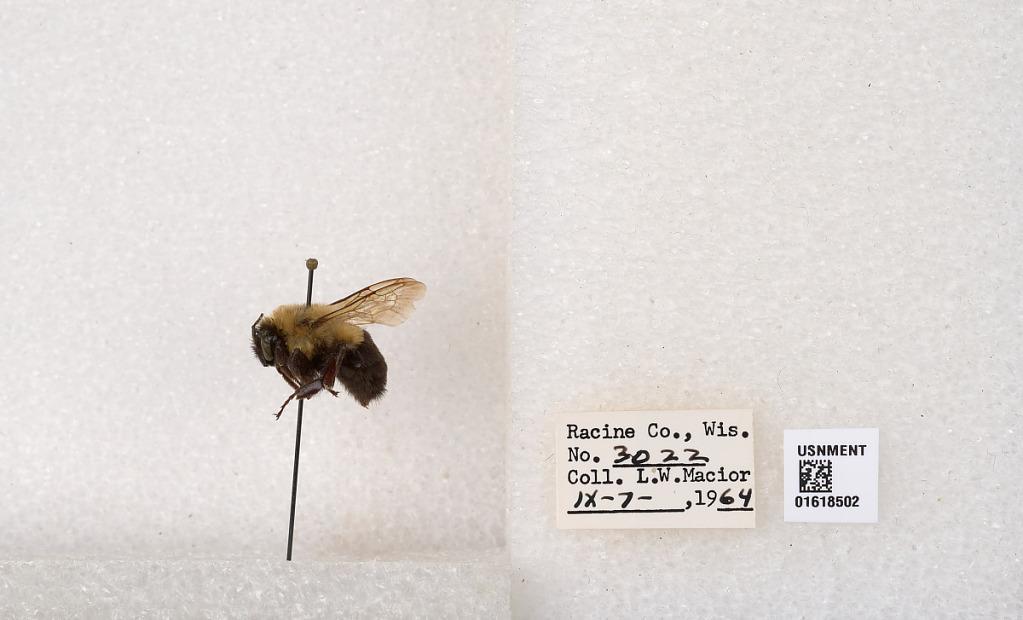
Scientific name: Bombus impatiens Cresson
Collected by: L. Macior
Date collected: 1964-9-7
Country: United States
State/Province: Wisconsin
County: Racine
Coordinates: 42.7261, -87.7828